Grand View-on-Hudson, New York

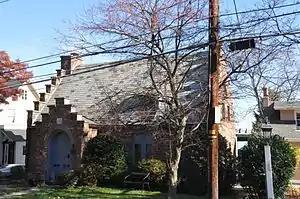
Wayside Chapel

At the 2000 census there were 284 people, 132 households, and 81 families in the village. The population density was . There were 138 housing units at an average density of . The racial makeup of the village was 93.66% White, 0.35% African American, 3.87% Asian, and 2.11% from two or more races. Hispanic or Latino of any race were 1.41%.